DIKW pyramid

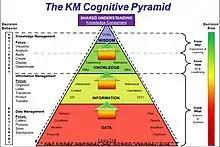
A representation of the DIKW pyramid, as it is purported to have evolved in the Department of Defense (author and date of origin unknown, traceable only to 2022)

DIKW is a hierarchical model often depicted as a pyramid, sometimes as a chain, with "data" at its base and "wisdom" at its apex (or chain-beginning and -end). Both Zeleny and Ackoff have been credited with originating the pyramid representation, although neither used a pyramid to present their ideas. According to Wallace, Debons and colleagues may have been the first to "present the hierarchy graphically".